Answer in natural language. Which point is closer to the camera taking this photo, point A  or point B? Choose between the following options: A or B
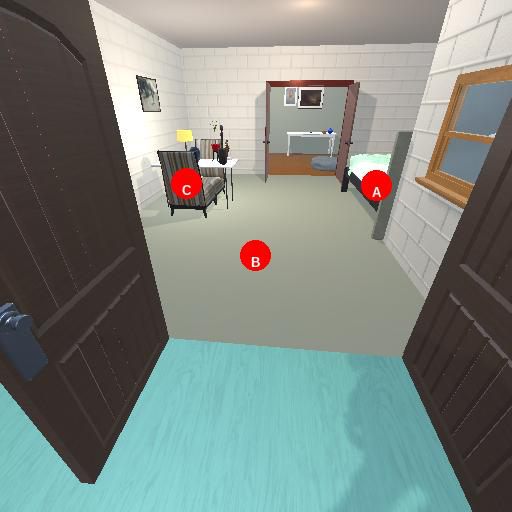
<answer>B</answer>